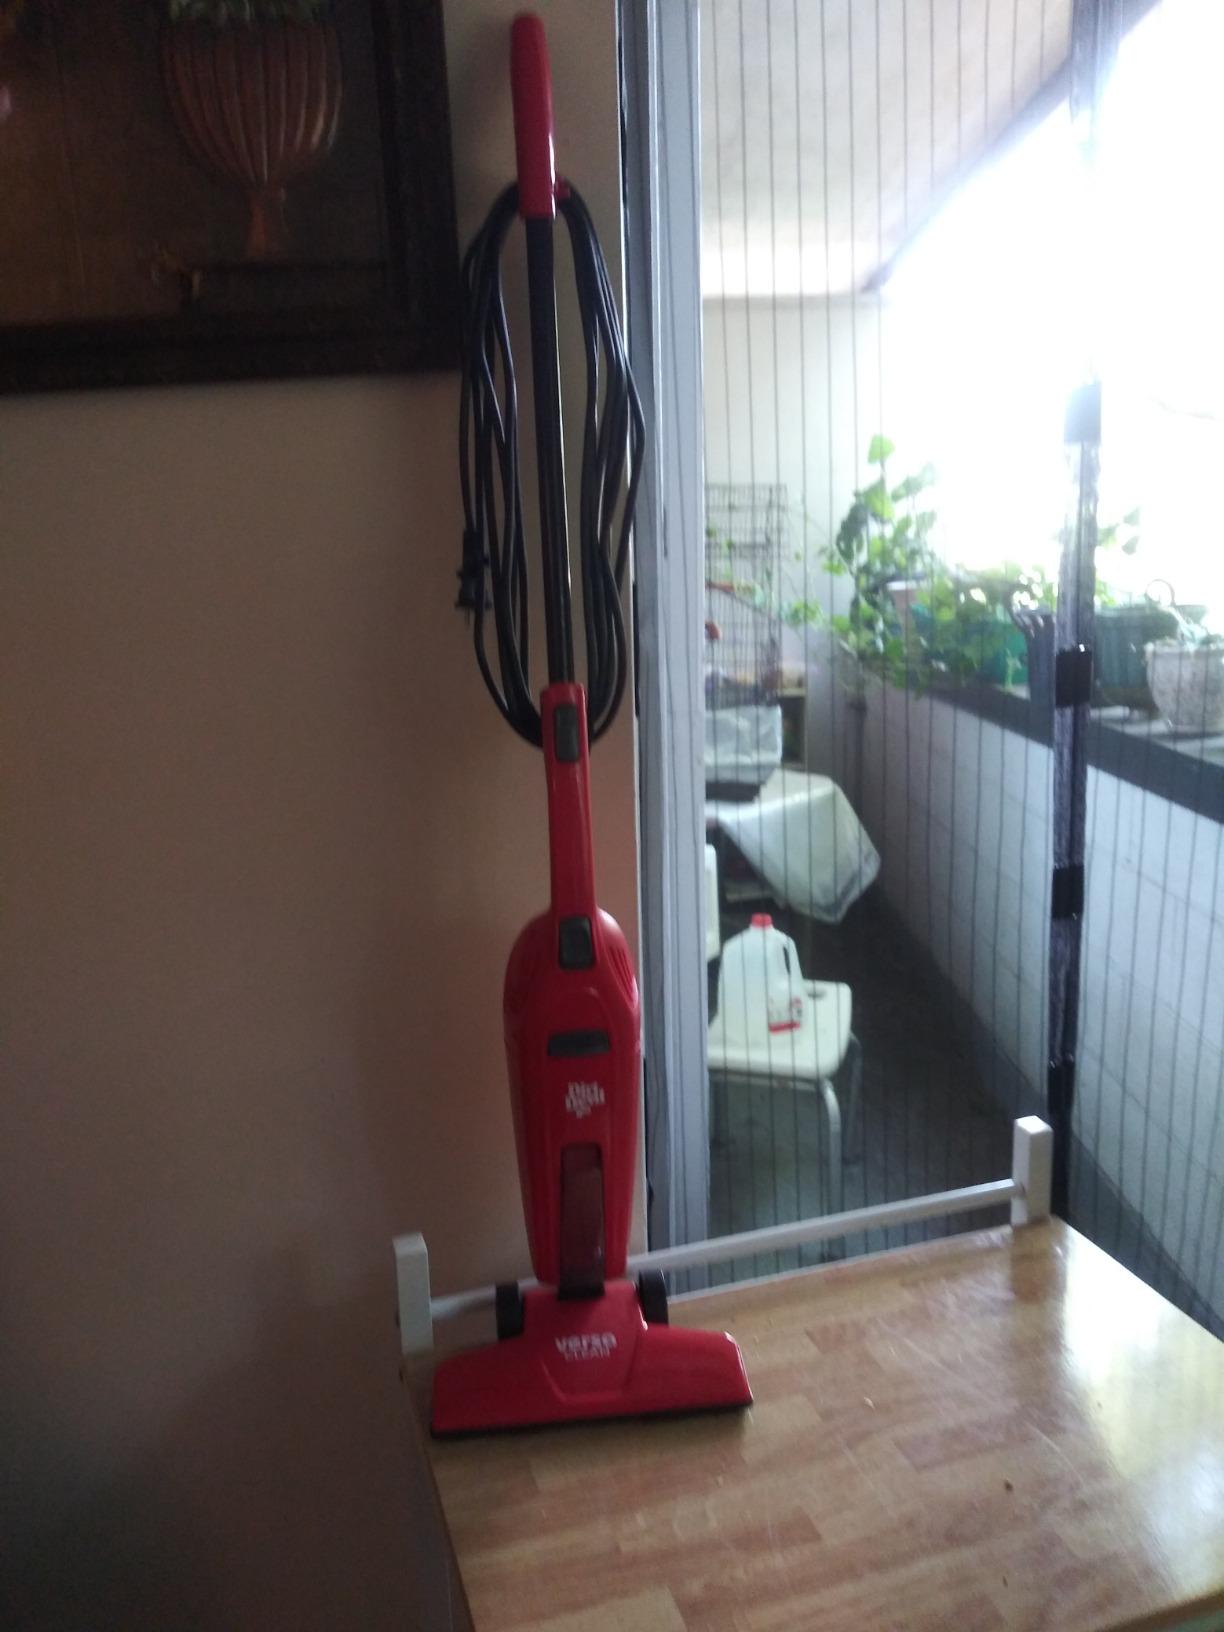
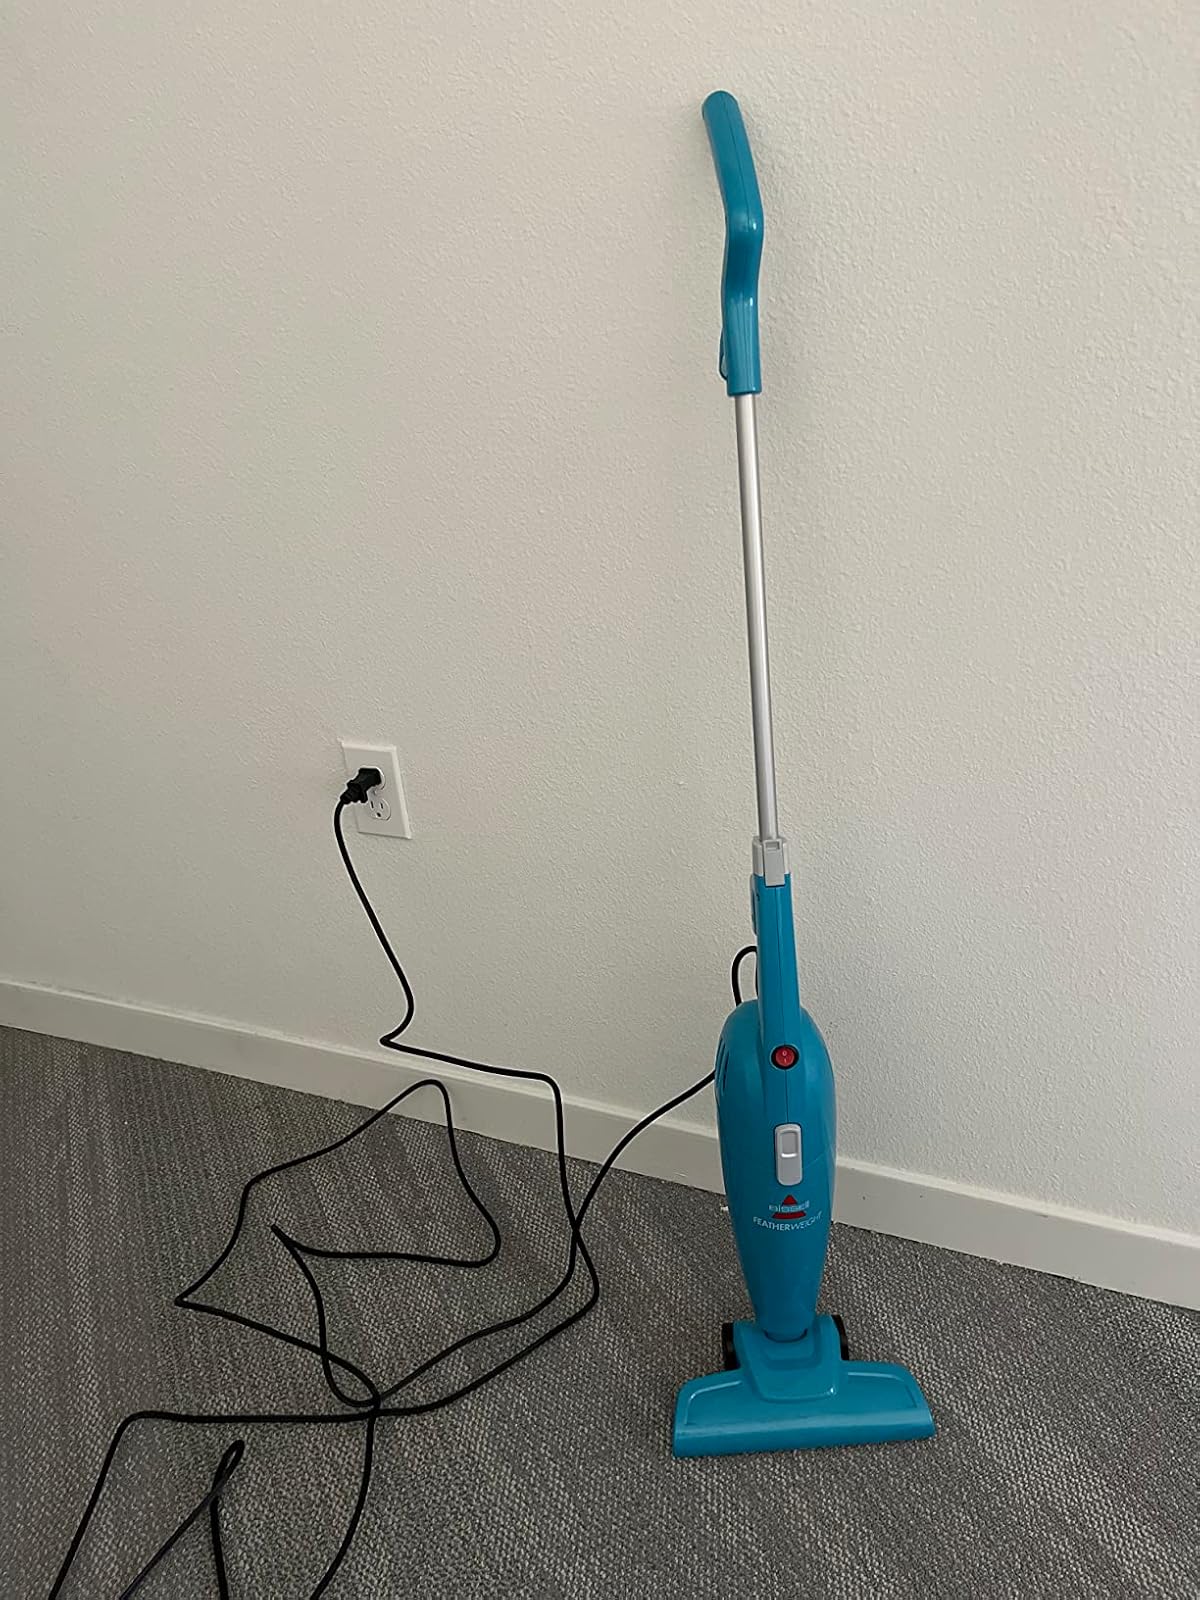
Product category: items_vacuum
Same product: no